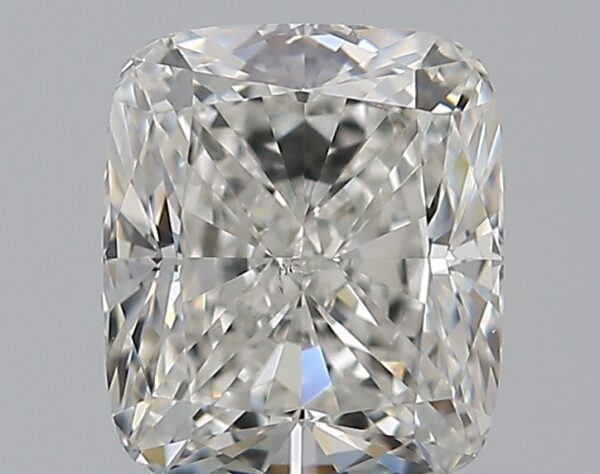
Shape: cushion
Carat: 0.83
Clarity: VS2
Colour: G
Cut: EX
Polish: EX
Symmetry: EX
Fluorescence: N
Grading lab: GIA
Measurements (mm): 5.72 x 4.93 x 3.35